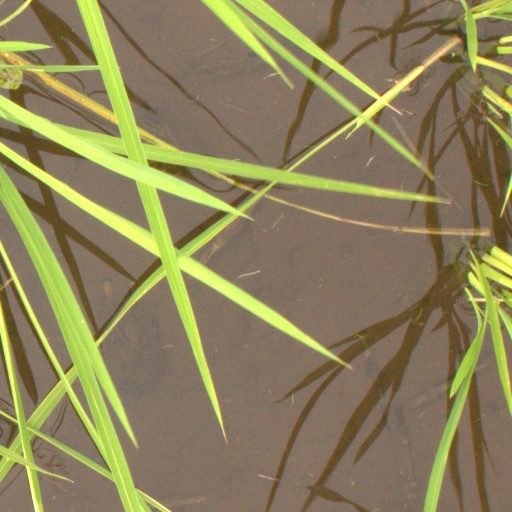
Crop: rice